Life of Jesus

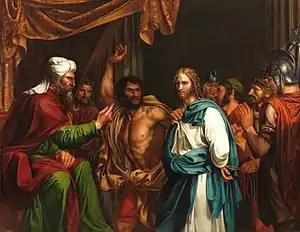
Jesus about to be struck in front of the High Priest Annas, as in , depicted by Madrazo, 1803

After the death of John the Baptist and the Transfiguration, Jesus starts his final journey to Jerusalem, having predicted his own death there. The Gospel of John states that during the final journey Jesus returned to the area where he was baptized, and states that "many people believed in him beyond the Jordan", saying "all things whatsoever John spake of this man were true". The area where Jesus was baptised is inferred as the vicinity of the Perea area, given the activities of the Baptist in Bethabara and Ænon in John and . Scholars generally assume that the route Jesus followed from Galilee to Jerusalem passed through Perea.